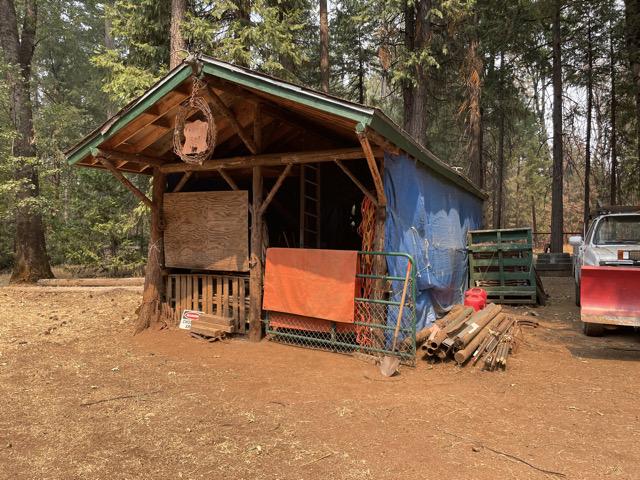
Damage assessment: no_damage